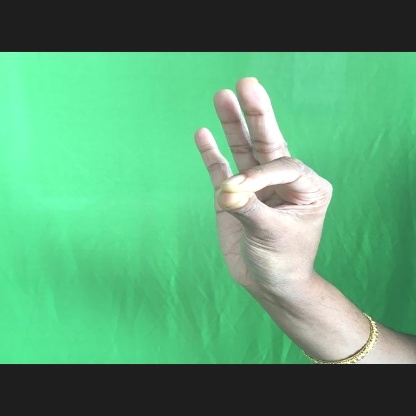
Mudra: Hamsasyam